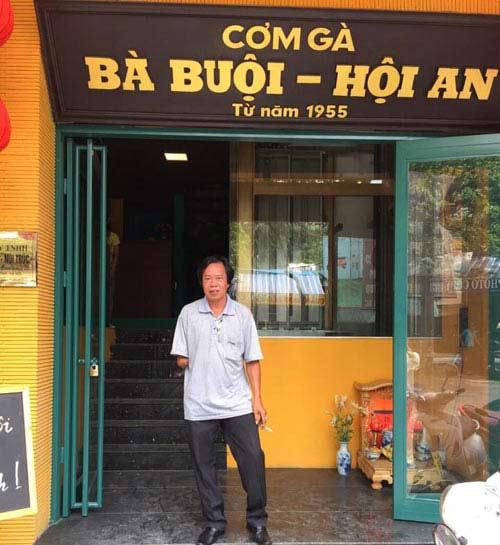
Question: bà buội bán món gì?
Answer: bà buội bán cơm gà